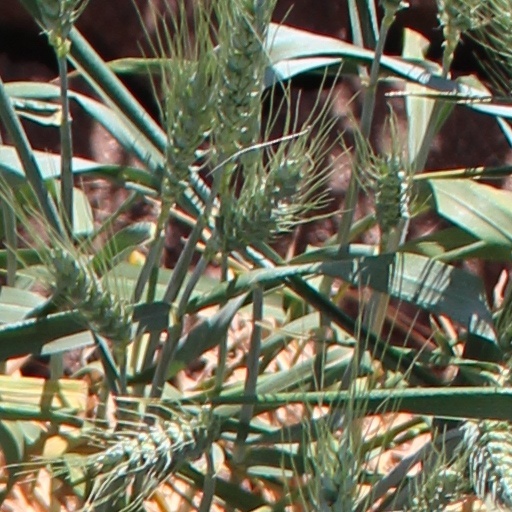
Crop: wheat